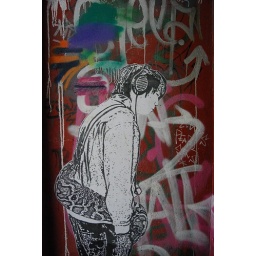
Like the black and white pasteup against the multicoloured background.